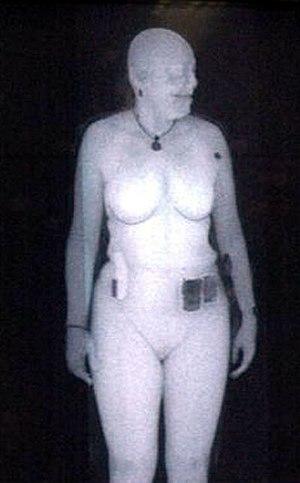
The Simpsons: Bart vs. the Space Mutants est un jeu vidéo de plates-formes alliant action et réflexion, développé par Imagineering et édité par Acclaim sur NES à partir de février 1991. Le jeu est porté à partir de 1991 sur console par Imagineering et édité par Acclaim, ainsi que sur ordinateur où il est porté par Arc Developments et édité par Ocean Software. Le jeu est également commercialisé sur les consoles Master System, Mega Drive et sur la console portable Game Gear, ainsi que sur ordinateur PC, Amiga, Amstrad CPC, Atari ST, Commodore 64, ZX Spectrum. C'est la première adaptation de la série d'animation Les Simpson en jeu vidéo.
Le scanner à rayons X est un scanner utilisant des rayons X utilisé principalement pour assurer la sûreté dans les aéroports, permettant de visualiser les objets contenus dans un bagage, ou cachés sous des vêtements.
Les rayons X sont une forme de rayonnement électromagnétique à haute fréquence constitué de photons dont l'énergie varie d'une centaine d'eV, à plusieurs MeV.